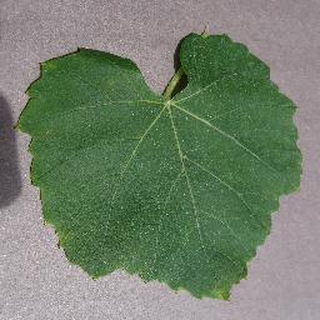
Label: healthy_grape